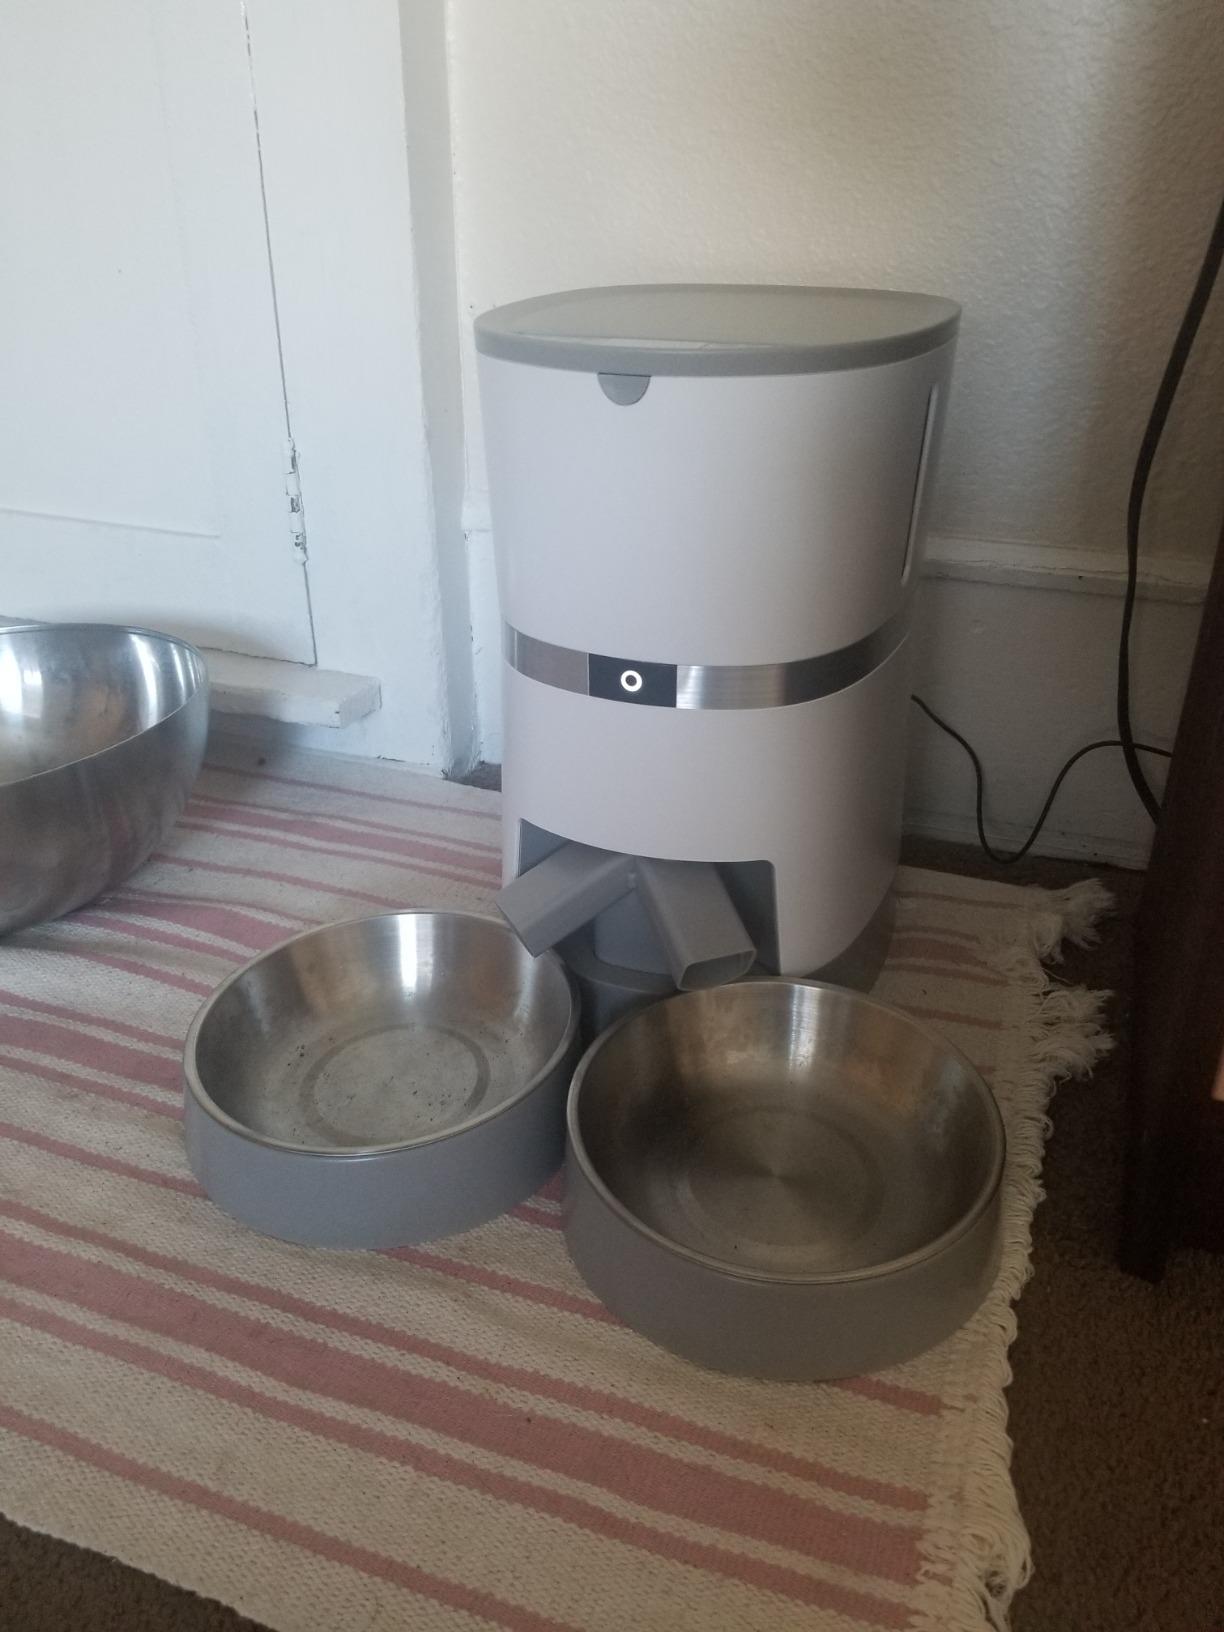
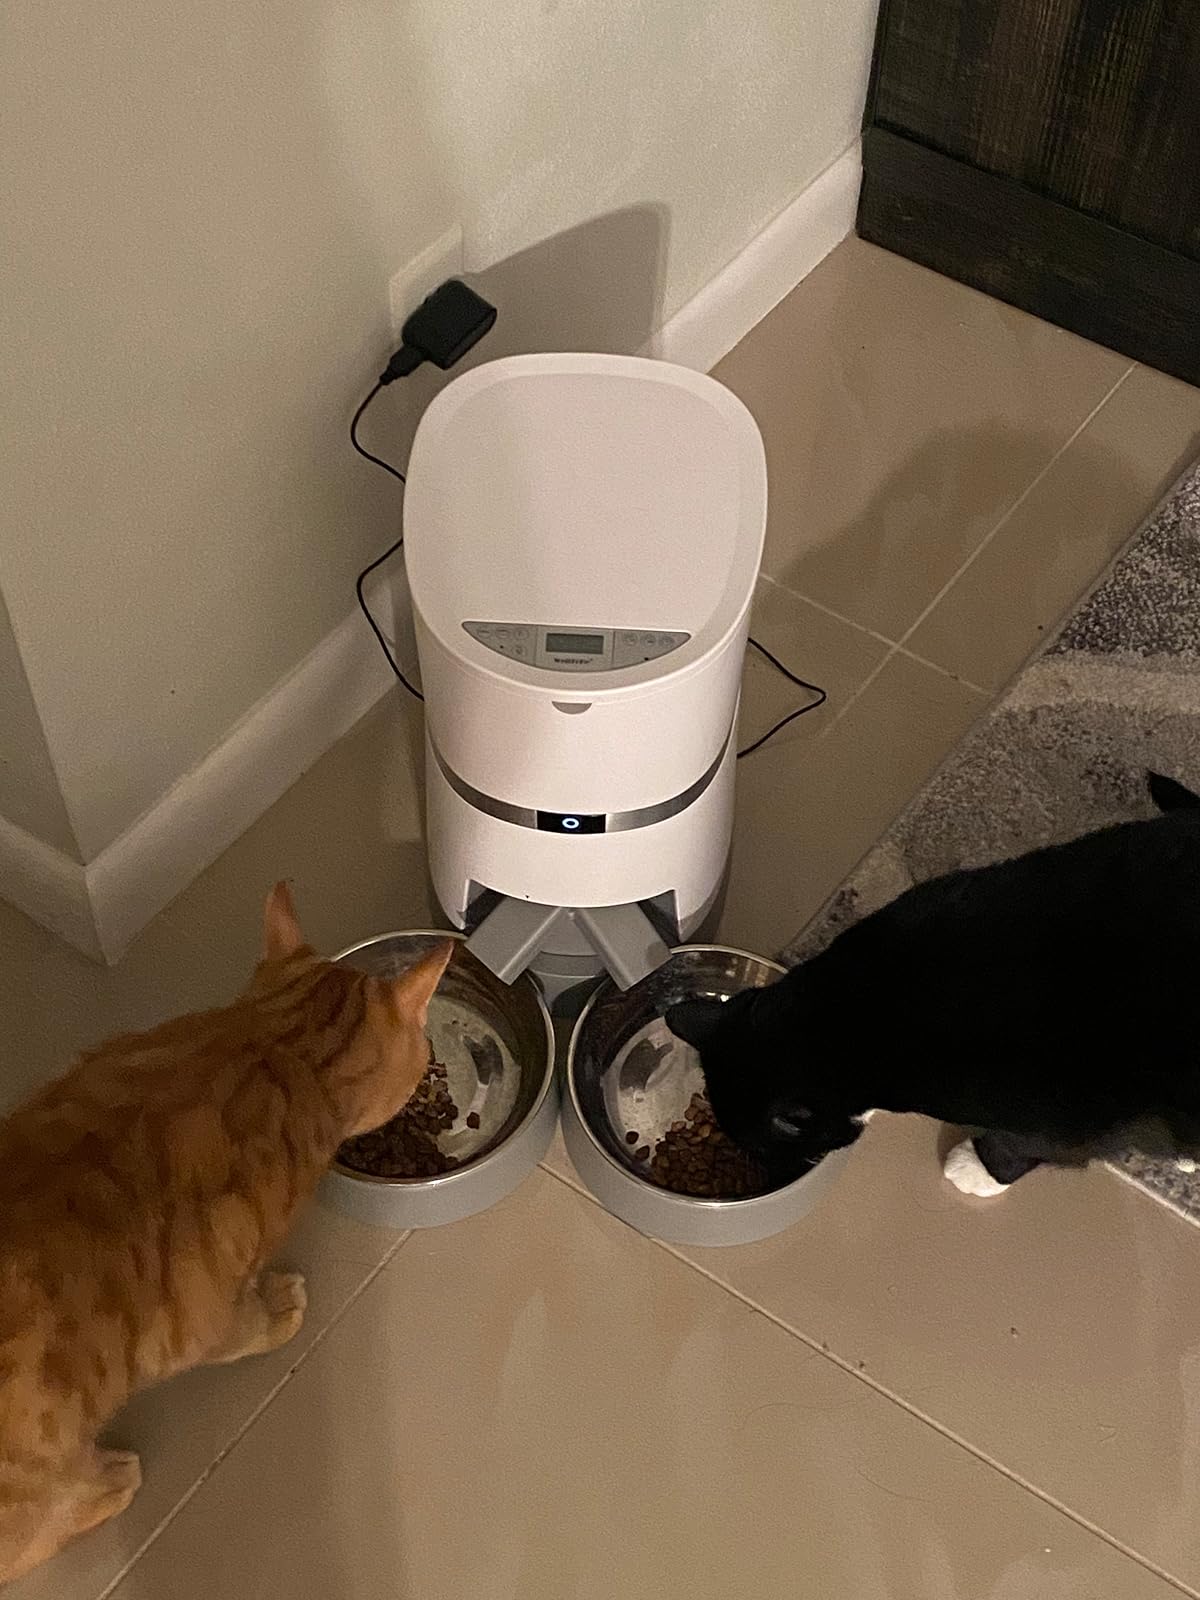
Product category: items_feeder
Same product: yes